Tedo Sakhokia

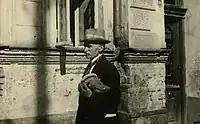
Tedo Sakhokia in 1941

Tedo Sakhokia has lived in a number of European nations throughout the years. During the second political emigration (1909-1916), he continued his scientific and political pursuits. In 1909 he went from Batumi to Turkey. In Hopa he met his Laz friend Bekir-Oghli, and his fellow party member Memed-Beg Abashidze in Trabzon. Tedo Sakhokia spent a short time in a Georgian Catholic church in Trabzon before traveling to Brussels via Marseille and Paris. Under the Belgian law he became protected and untouchable by the Belgian government from the Russian officials.